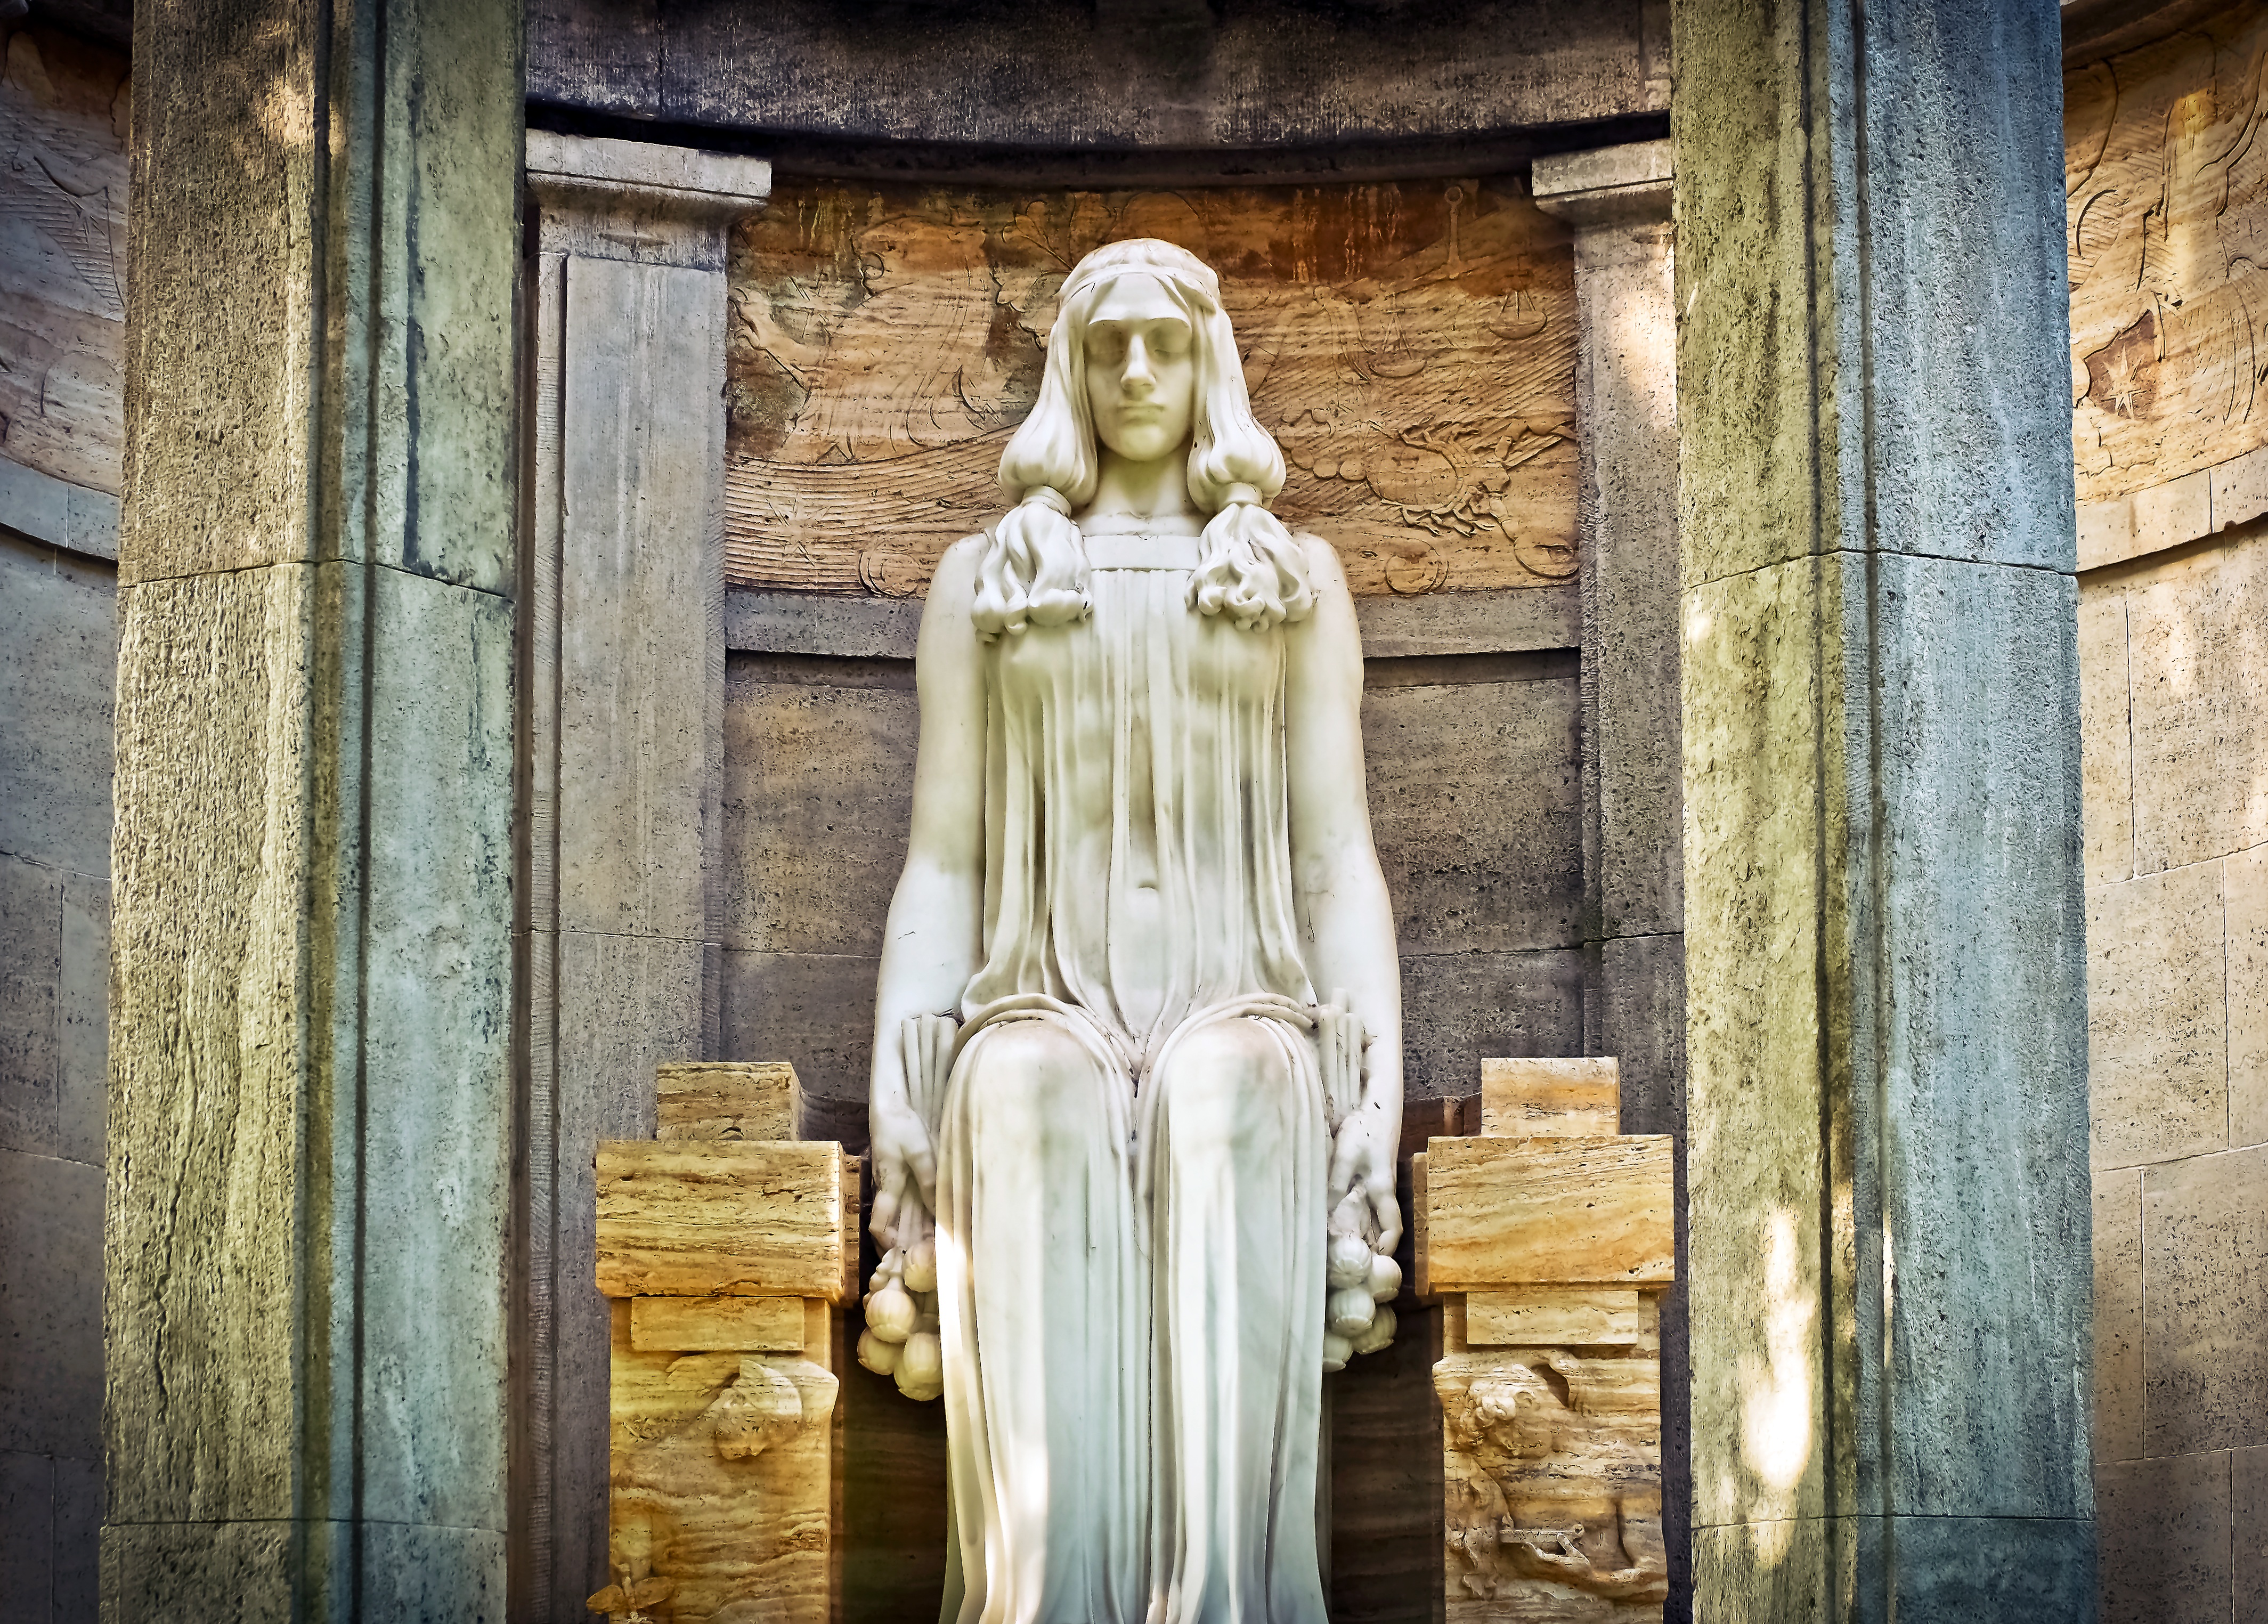
stone, mystical, monument, statue, religion, memory, rest, cemetery, tombstone, death, fig, close up, grave, sculpture, art, transience, temple, faith, loneliness, detail, tomb, carving, silent, tomb figure, angel figure, mourning, columnar, stone figure, rock carving, stone figures, engrossment, ancient history